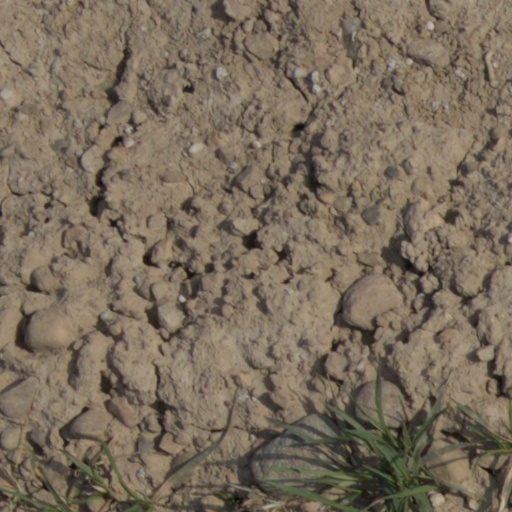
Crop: wheat